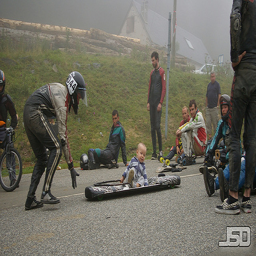
a child on a board sliding down a hill
A man is pushing a baby on a street luge
A group of people standing around a baby in the street.
A group of people with helmets and gear on a road, with a small infant in the middle of the road on a piece of equipment.
A baby boy sits on top of a board with people watching.